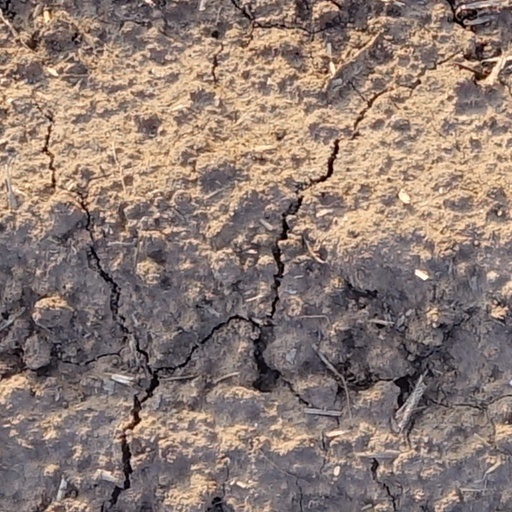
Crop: wheat